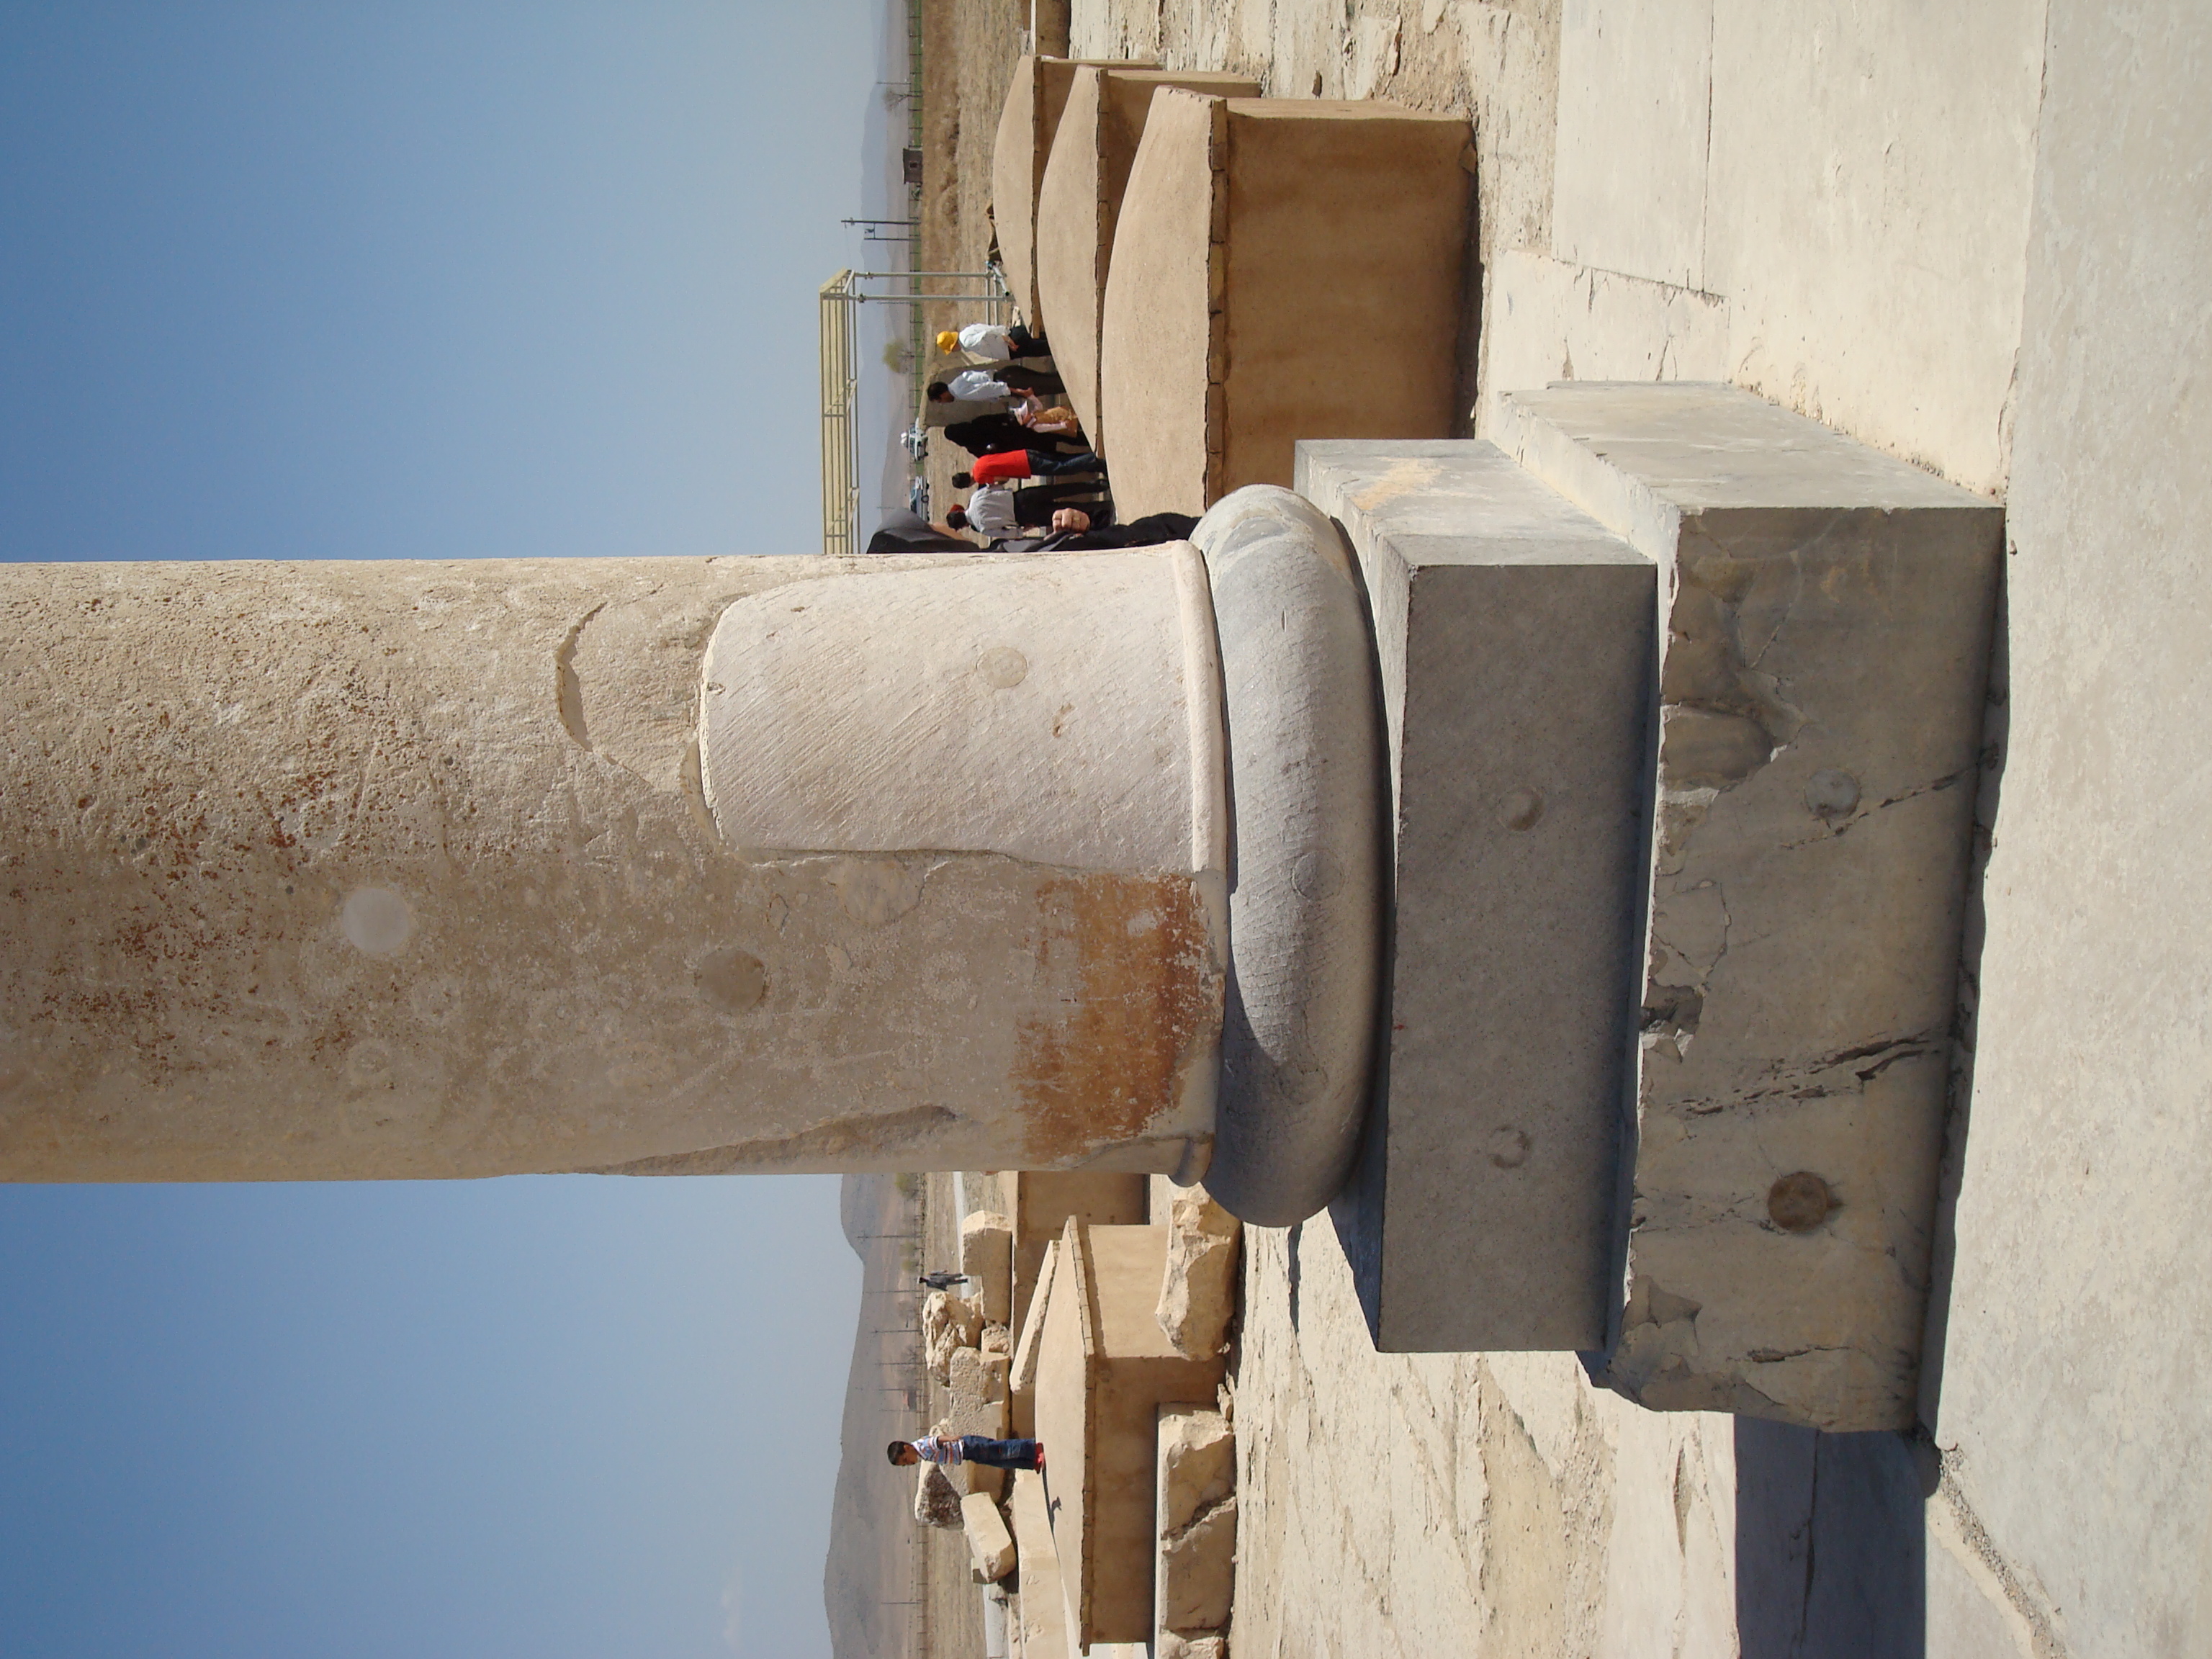
persepolis, persia, iran, shiraz, Achaemenid, Darius, empire, Cyrus, ancient, wall, concrete